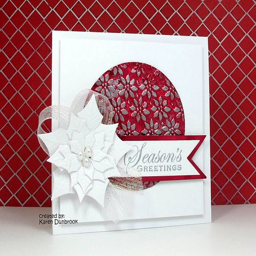
silver and red for western christian holiday .